United Nations Security Council Resolution 684

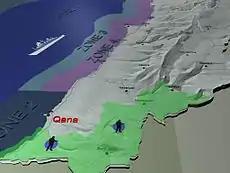
UNIFIL area of operations

United Nations Security Council resolution 684, adopted unanimously on 30 January 1991, after recalling previous resolutions on the topic, as well as studying the report by the Secretary-General on the United Nations Interim Force in Lebanon (UNIFIL) approved in 426 (1978), the Council decided to extend the mandate of UNIFIL for a further six months until 31 July 1991.